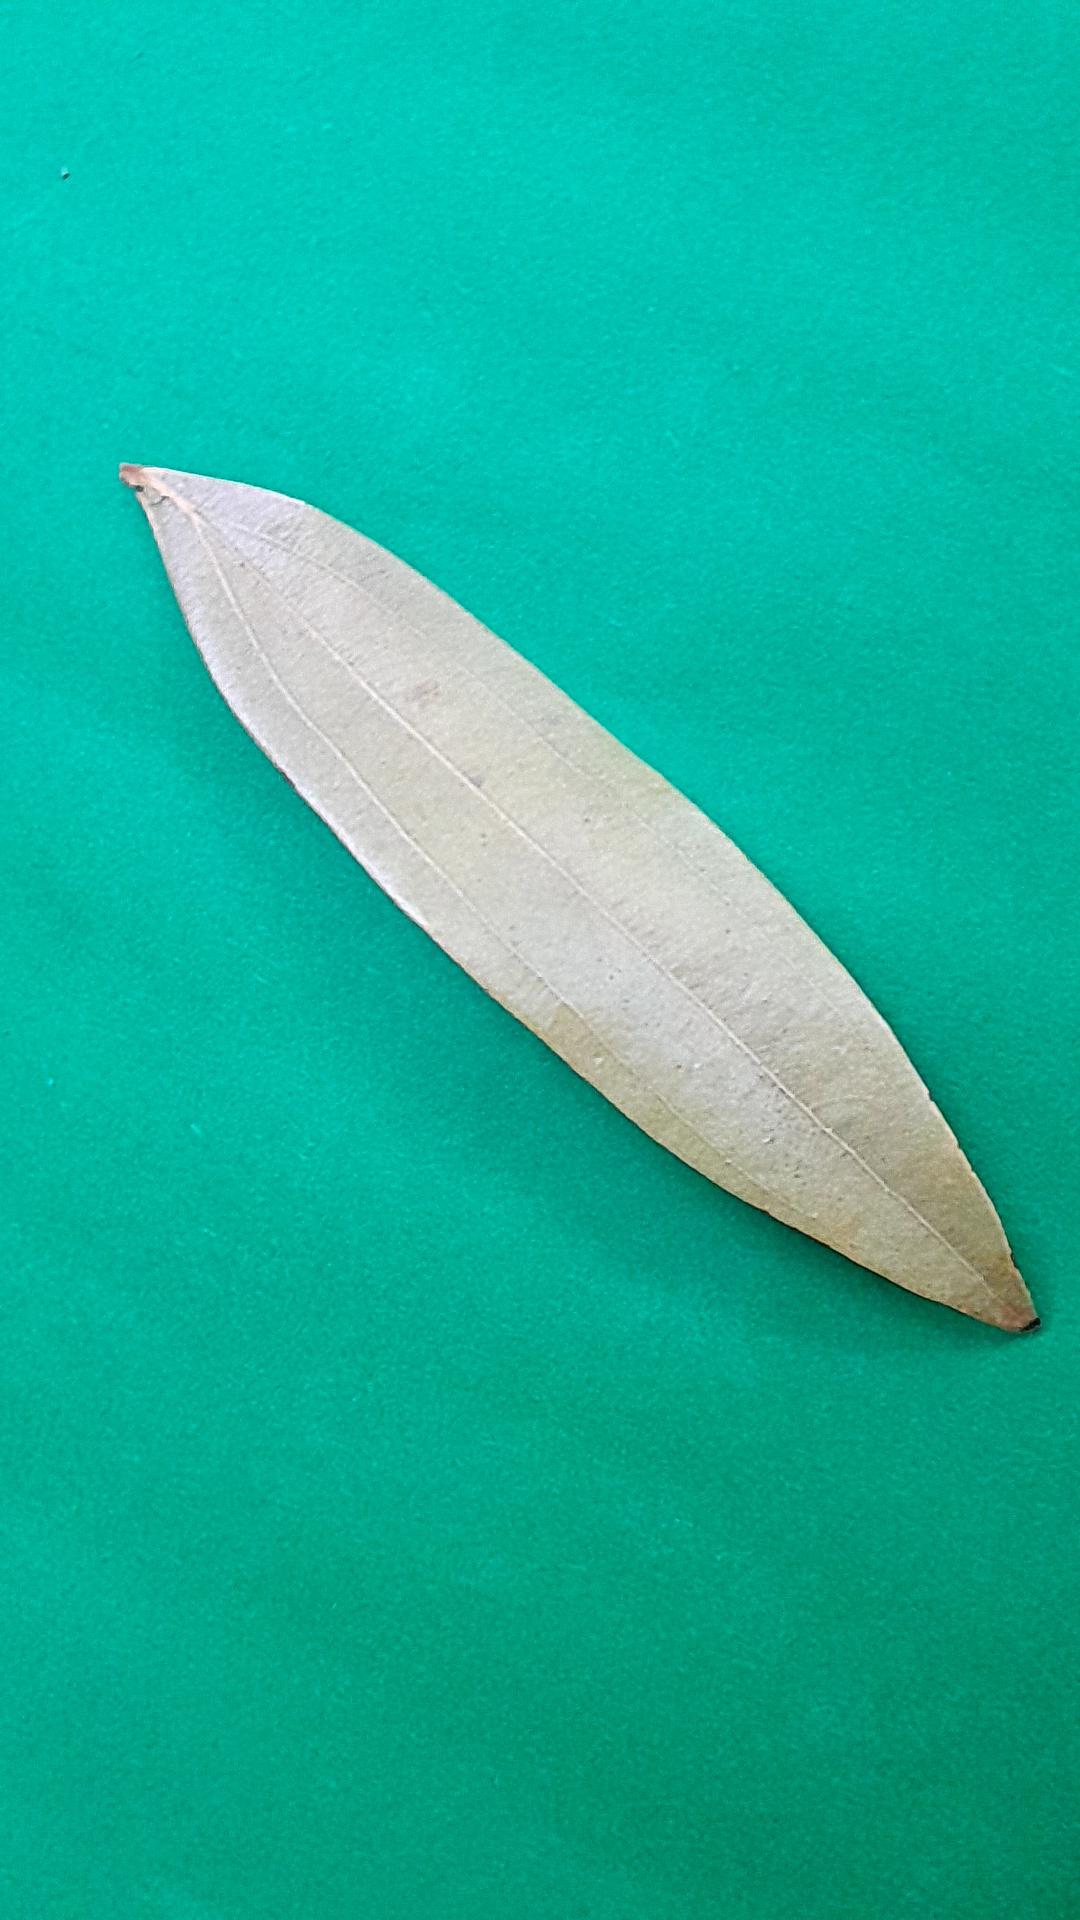
Label: Dry Leaf